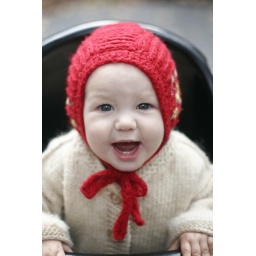
probably just over a year old in the swing with her great red hat from connie hamill, from the 40s.